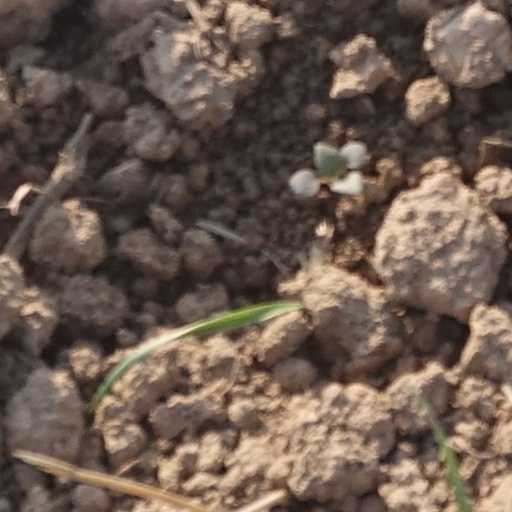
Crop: wheat